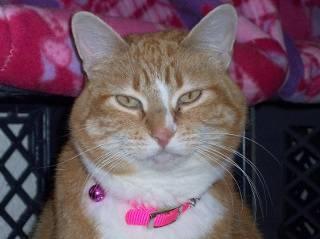
cat